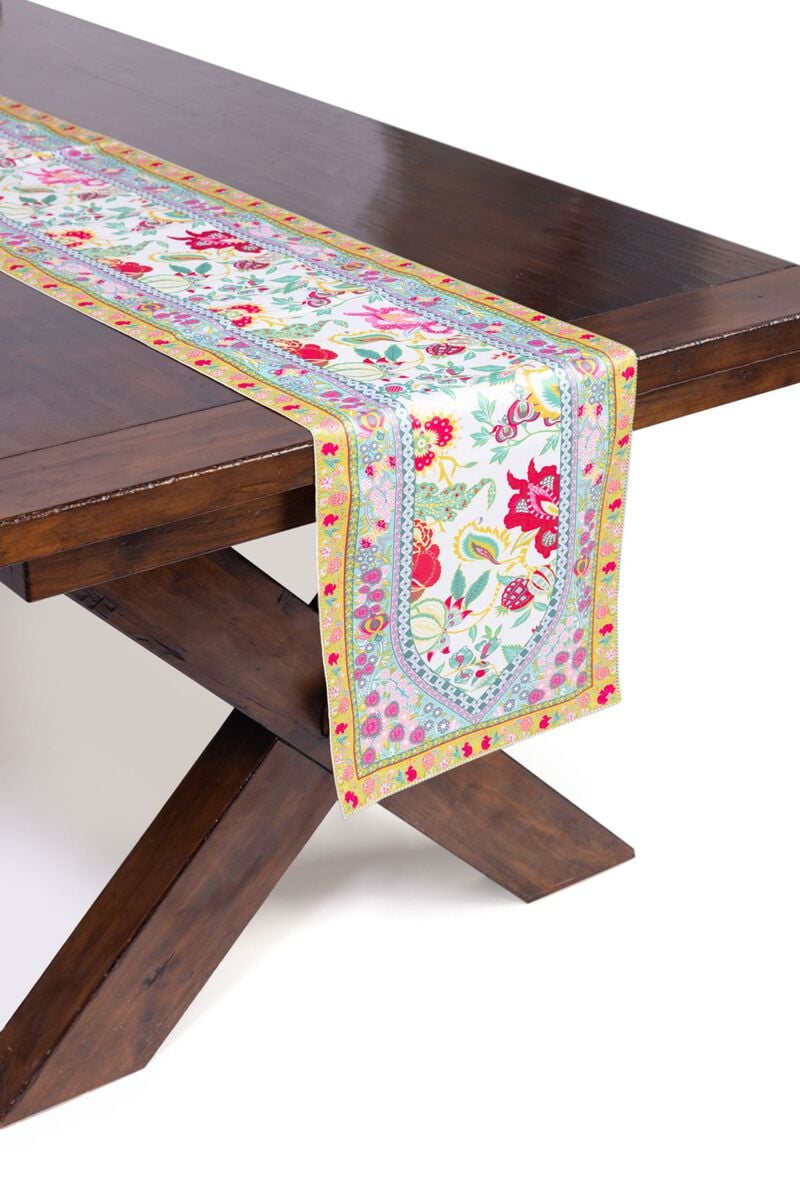
multi floral embroidered table runner